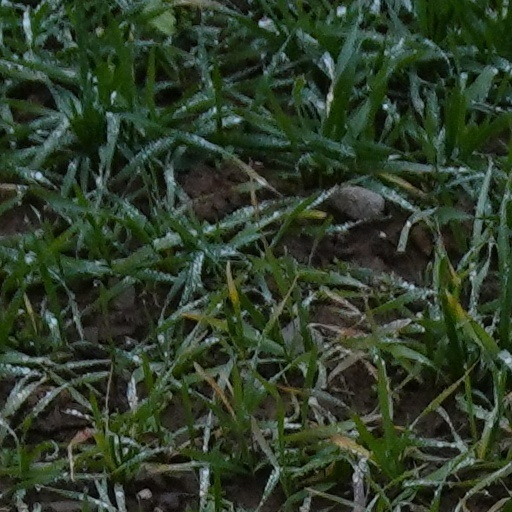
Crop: wheat